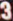
Number: 3